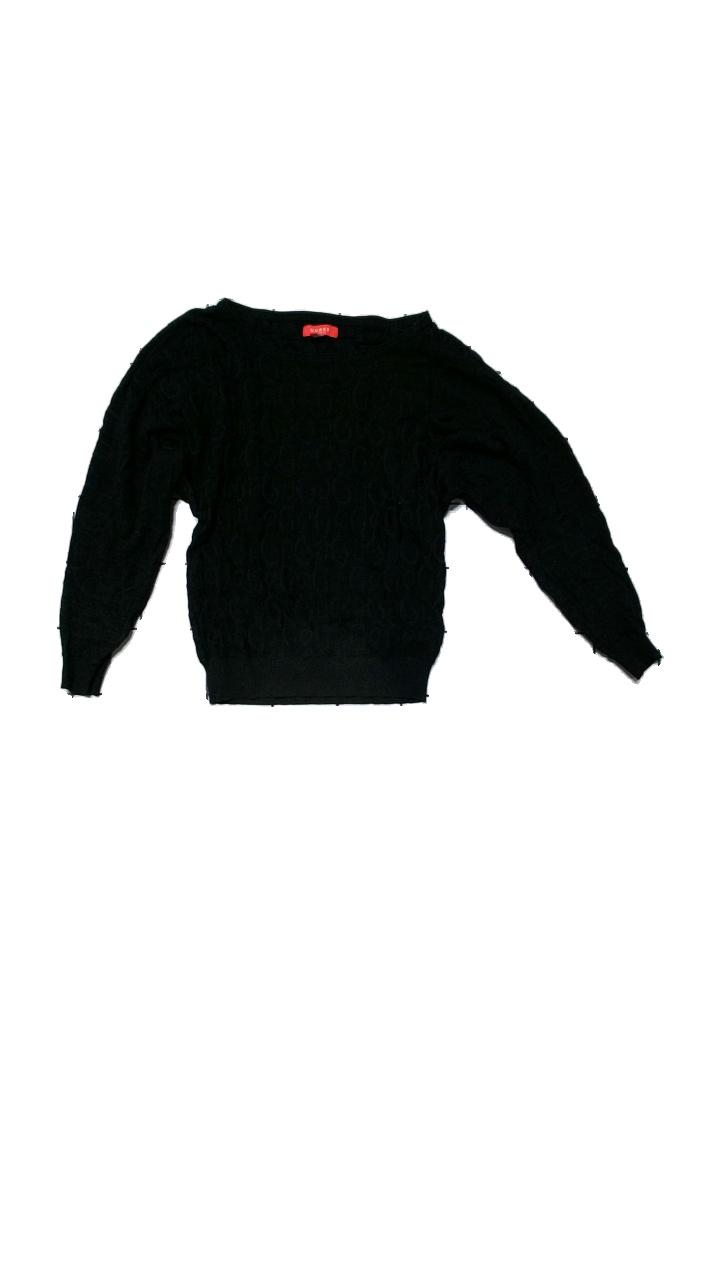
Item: Top (Ladies)
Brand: Guess
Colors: Black
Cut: C-collar, Loose
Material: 80% viscose, 20% polyamide
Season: All
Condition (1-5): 3
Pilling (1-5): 2
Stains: Minor
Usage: Reuse
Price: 50-100